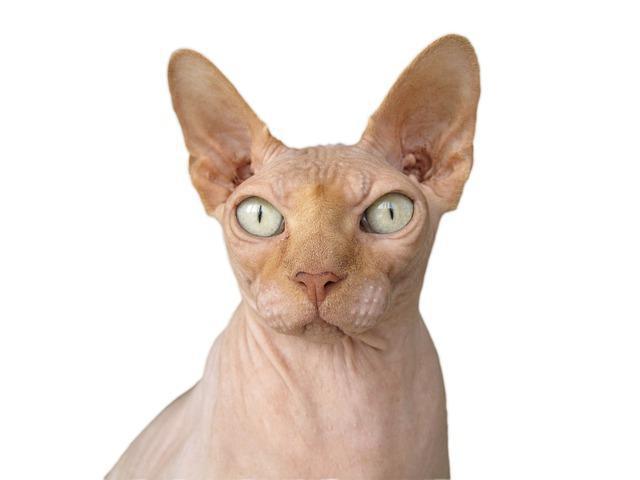
cat